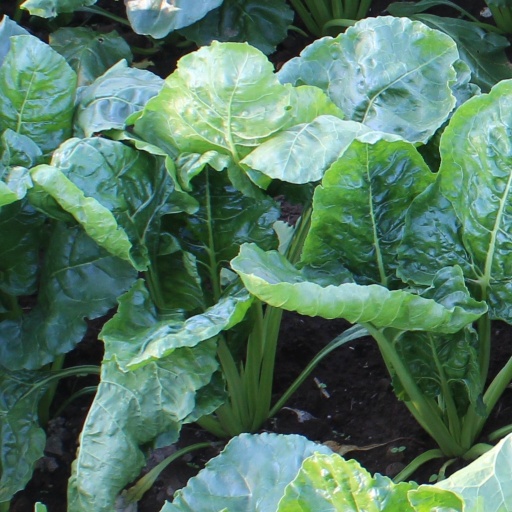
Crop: sugar beet